Dodge Coronet

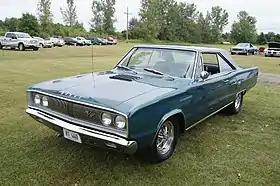
1967 Dodge Coronet R/T

The Dodge Coronet is an automobile that was marketed by Dodge in seven generations, and shared nameplates with the same bodyshell with varying levels of equipment installed. Introduced as a full-size car in 1949, it was the division's highest trim line and moved to the lowest level starting in 1955 through 1959. The name was reintroduced on intermediate-sized models from the 1965 until 1976 model years. Muscle car versions were available starting in 1965 with the 383 and 426 wedge cu in (7.0 L) Chrysler RB engine, followed in 1966 by the powerful 426 cu in (7.0 L) . Other performance models included the "Superbee", and featured, the 383 cu in (6.3 L) Magnum, among other engine options. The nameplate "coronet" is a type of crown worn by royalty.